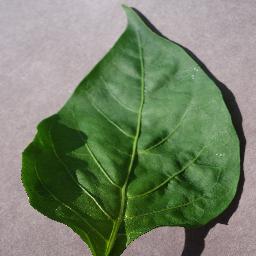
Label: Pepper,_bell___healthy